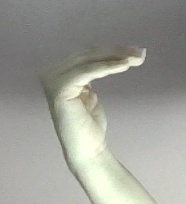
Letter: haa